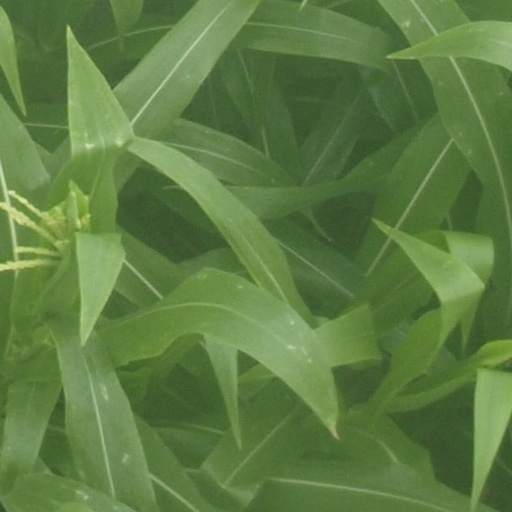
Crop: maize; corn